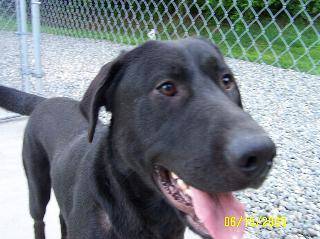
Label: dog